Subtle body

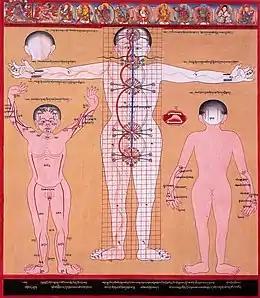
A Tibetan illustration of the subtle body showing the central channel and two side channels connecting five chakras

A subtle body is a "quasi material" aspect of the human body, being neither solely physical nor solely spiritual, according to various esoteric, occult, and mystical teachings. This contrasts with the mind–body dualism that has dominated Western thought. The subtle body is important in the Taoism of China and Dharmic religions such as Hinduism, Buddhism, and Jainism, mainly in the branches that focus on tantra and yoga, where it is known as the "Sūkṣma-śarīra". However, while mostly associated with Asian cultures, non-dualistic approaches to the mind and body are found in many parts of the world.